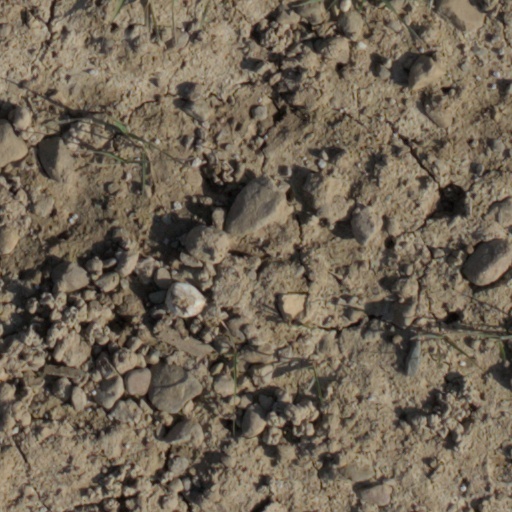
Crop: wheat